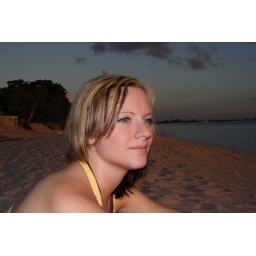
On the beach by my house enjoying the sun set